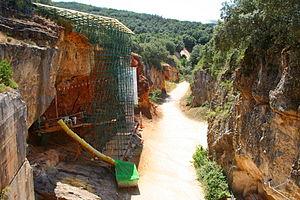
Galería, ou Trinchera Galería, est un aven qui s'est rempli entre il y a 350 000 et un peu moins de 200 000 ans, et qui a livré de nombreux outils paléolithiques. Cette profusion d'artéfacts en pierre dans les différentes zones de la grotte, apportés à la lumière du puits pour dépecer du gibier pris au piège, nous renseigne sur l'évolution technologique acheuléenne de la région sur cette période. Situé dans la sierra d'Atapuerca, près de Burgos en Espagne, Galería est le premier site fouillé de la Trinchera del Ferrocarril. Au contraire des autres sites voisins, on y a trouvé très peu de fossiles humains : un fragment de mandibule en 1976 dont on ignore la strate d'origine, et un fragment de crâne avec fontanelle. Les campagnes de fouille se sont ensuite échelonnées de 1981 à 1996 puis de 2001 à 2010. Une dernière campagne a récemment repris pour terminer les fouilles des niveaux supérieurs. Comme le reste de la sierra d'Atapuerca, le site est classé au patrimoine mondial.
Le Cross d'Atapuerca est une compétition de cross-country se déroulant tous les ans, en novembre, à Atapuerca, en Espagne. Disputée pour la première fois en 2004, l'épreuve fait partie du circuit mondial IAAF de cross-country.